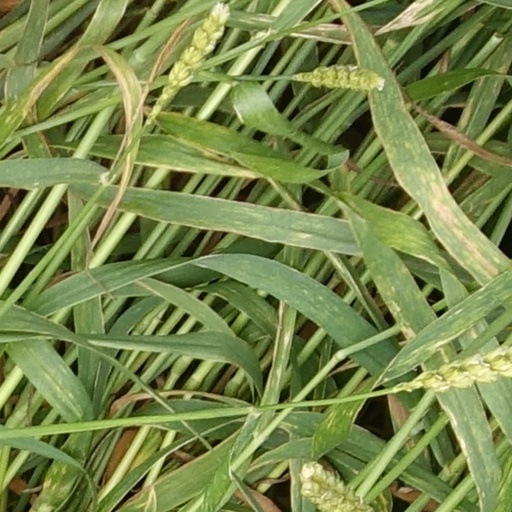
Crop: wheat